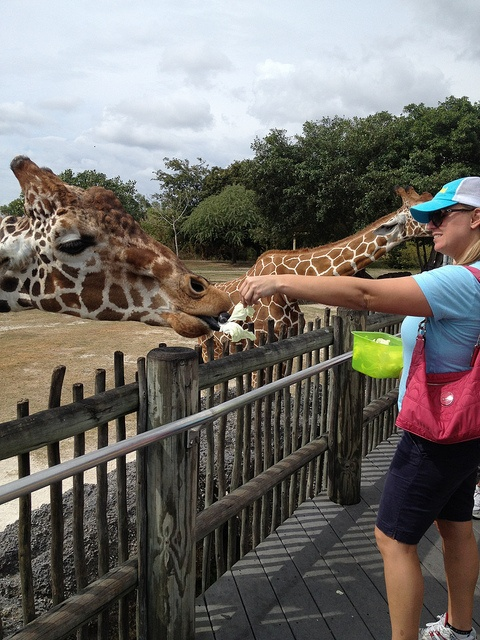
A person touching the nose of a giraffe.
A woman standing by a fence reaching over petting a giraffe
Giraffe approach a fence waiting to be fed.
Woman in blue shirt and hat holding out her hand to a giraffe.
a giraffe reaching toward a woman to get a snack